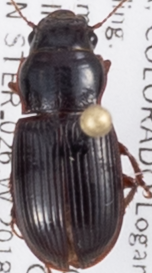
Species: Cratacanthus dubius
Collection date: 2018-06-14
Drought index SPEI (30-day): -0.39
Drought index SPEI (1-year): -0.9
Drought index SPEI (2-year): -0.71